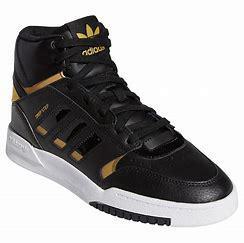
Brand: adidas
Model: originals Adidas Originals Drop Step